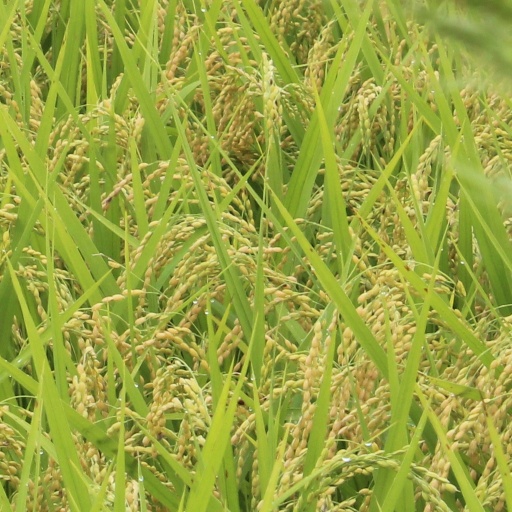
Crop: rice